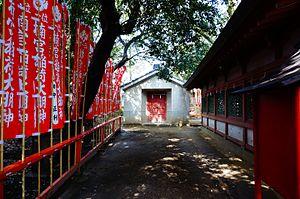
salle des démons
Le Nagata-jinja se trouve dans l’arrondissement du même nom. Il est situé à 500 mètres de la station Kôsoku Nagata, C'est un lieu de culte placé en amont d’une rue marchande très animée et dont l’entrée est repérable grâce à un grand torii rouge. Durant l’ère Taishô, cette artère commerciale était constituée en grande partie de pâtisseries. Aujourd’hui, on y trouve aussi bien des maraîchers que des marchands d’électronique. Sous le nom de « quartier commerçant du sanctuaire de Nagata » donné durant la 12ᵉ année de l’ère Shôwa, cette rue prend fin devant la porte du lieu saint.